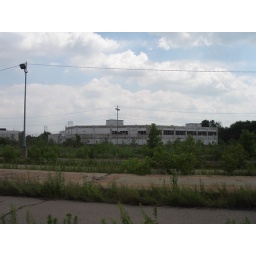
Another abandoned building near the train station.